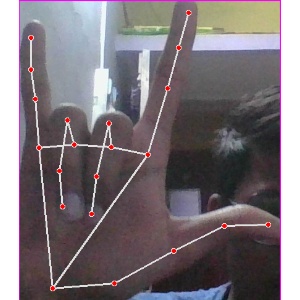
अक्षर: व